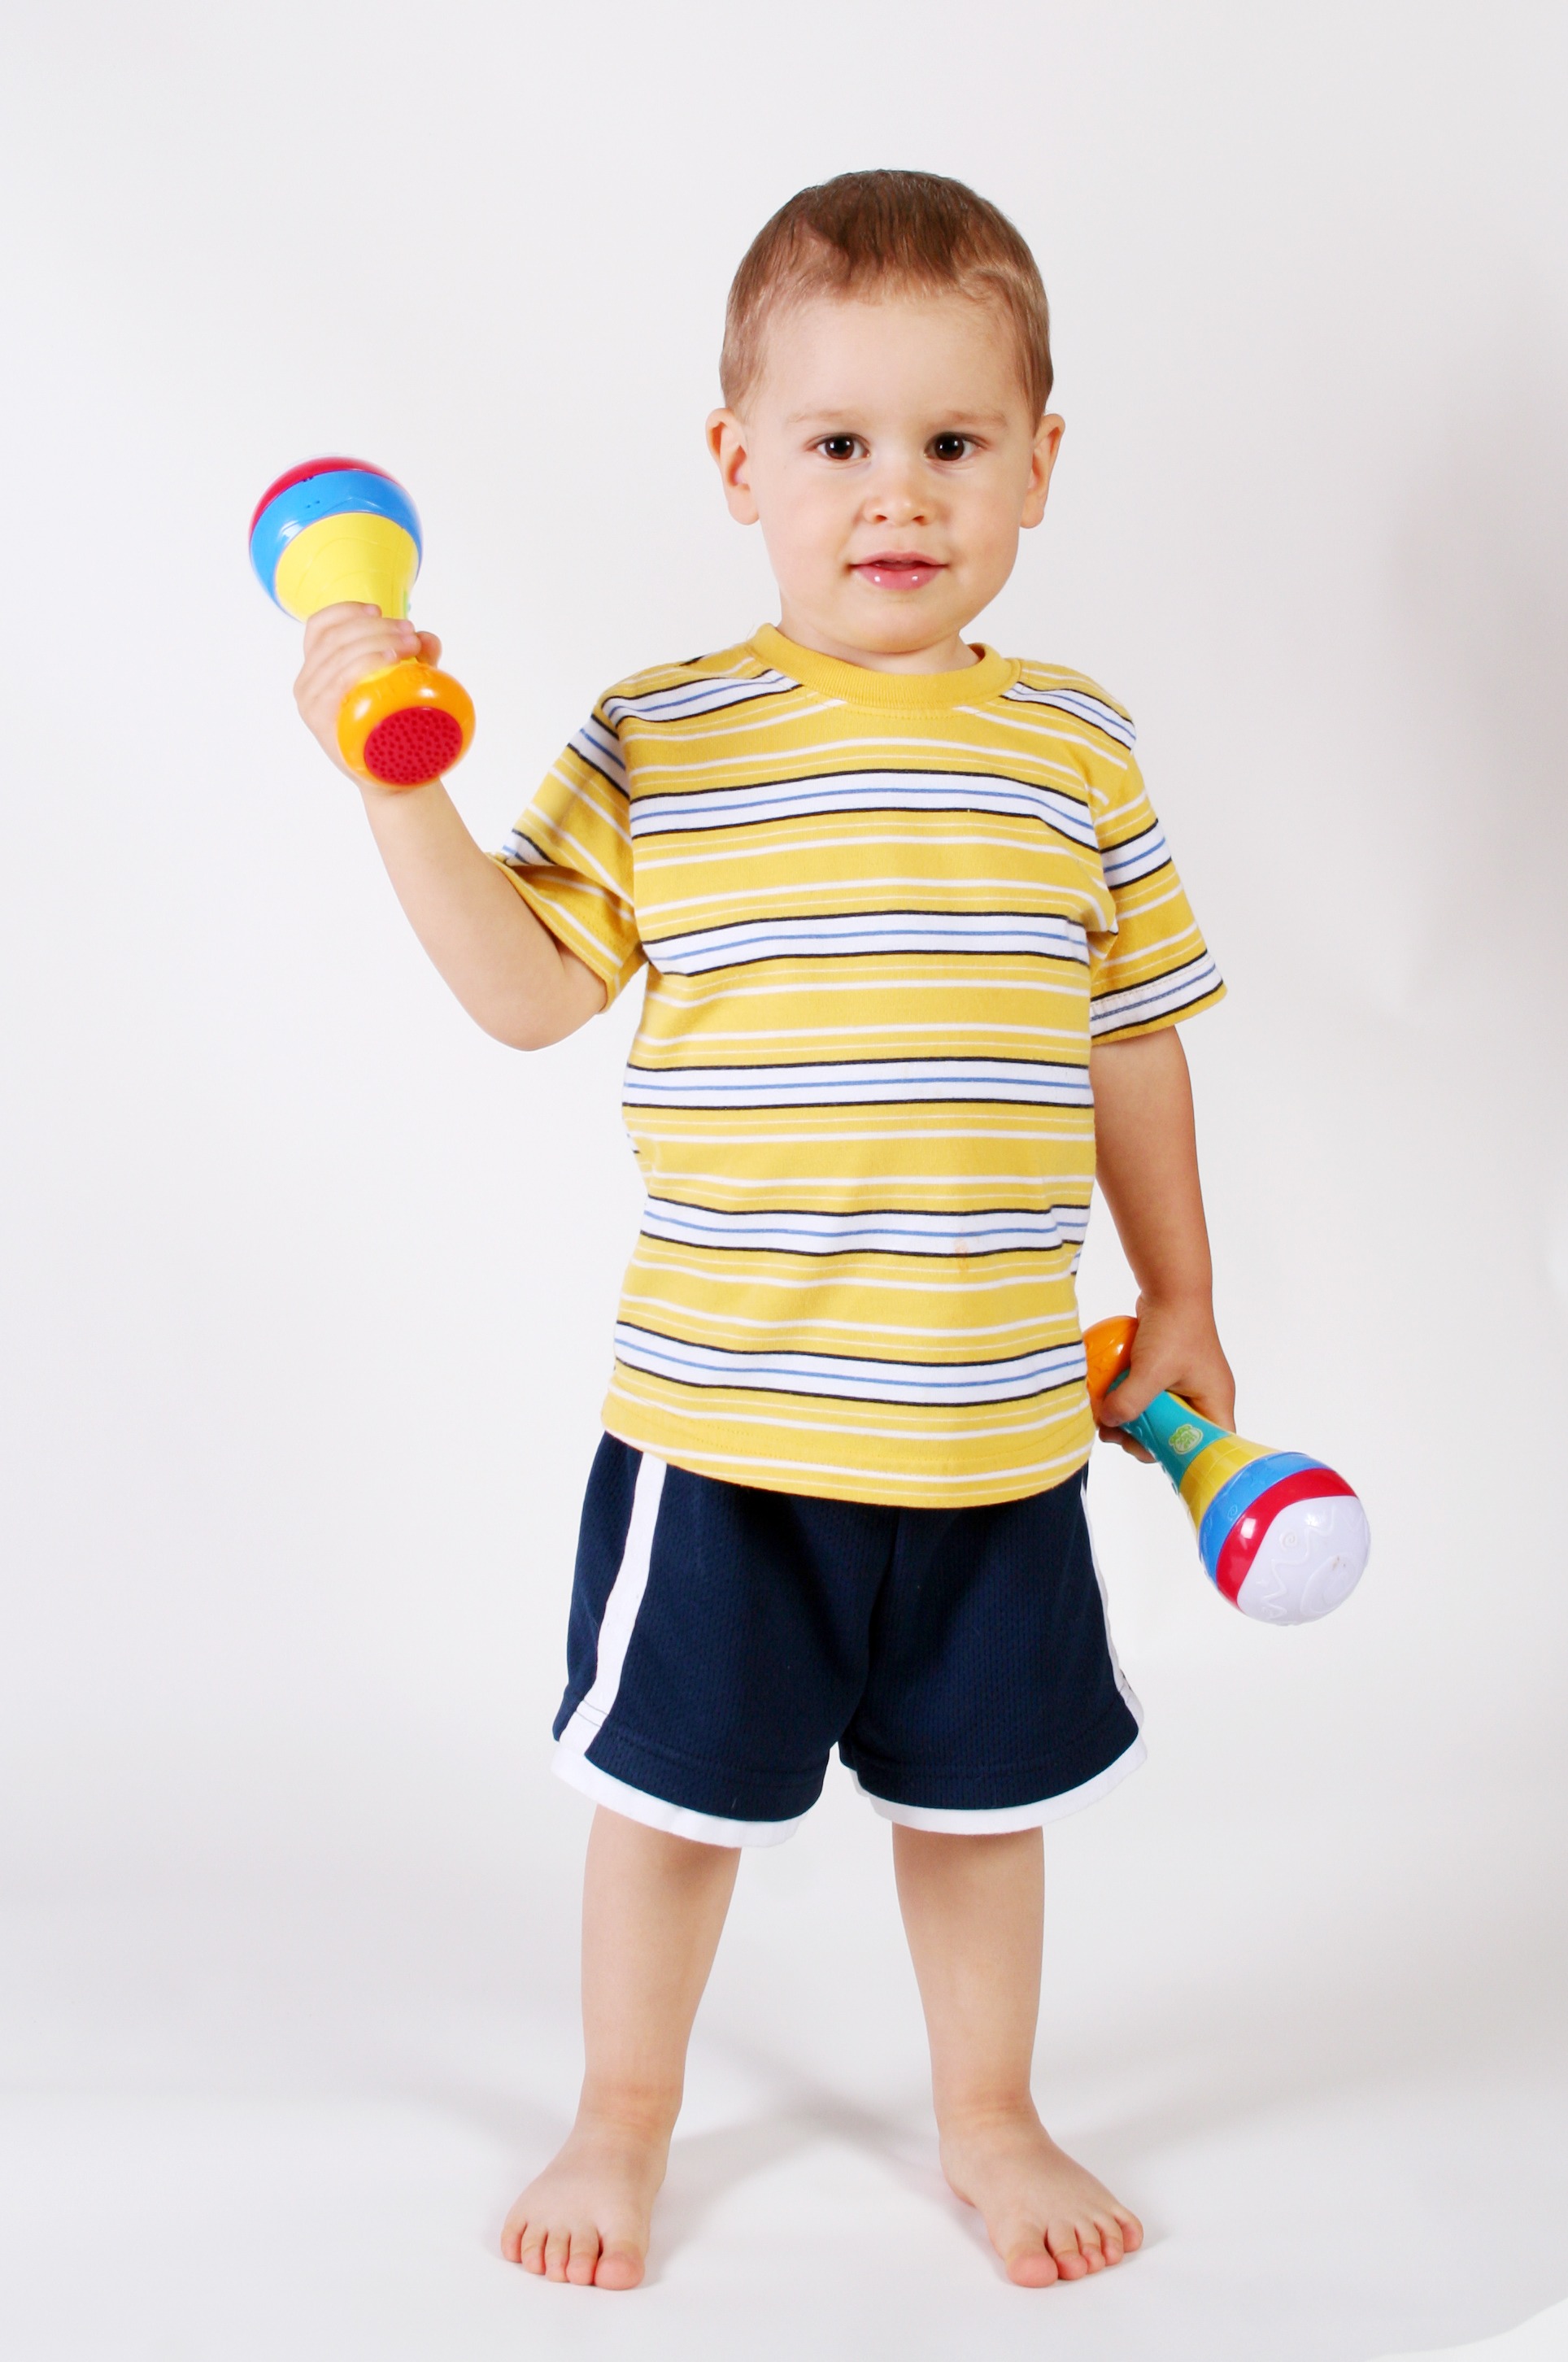
hand, person, play, boy, male, young, finger, child, playing, clothing, yellow, toy, childhood, smiling, children, happy, infant, toddler, little, ball, school, human positions